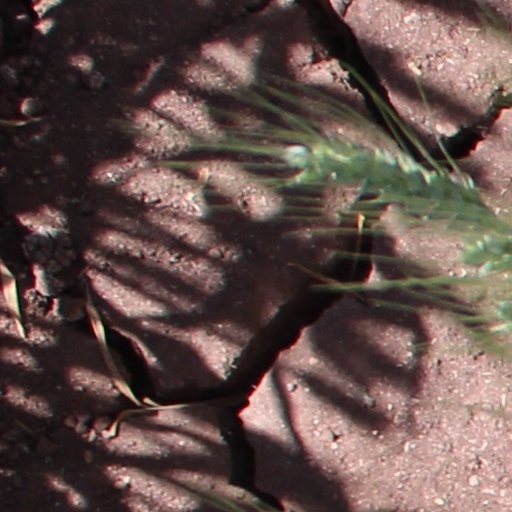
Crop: wheat